Joseph Fabre

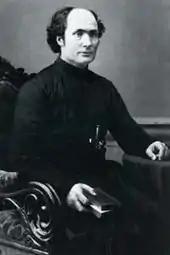
Joseph Fabre.

Joseph Fabre (1824–1892) was the second Superior General of the Oblates of Mary Immaculate.